Antero Manninen

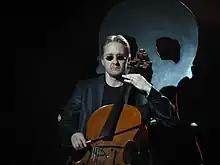
performing with Apocalyptica in 2007

(born 19 January 1973), also known by band members as Mr. Cool, is a session musician and former band member of Finnish Cello metal quartet Apocalyptica. He was an official member but did not write the music and left in 1999 due to prior commitments, although he has come back to help the band several years ago. His seated, calm composure playing style is at stark contrast with the headbanging antics of the others when playing live.